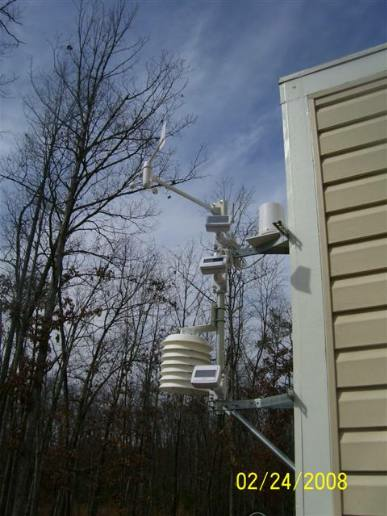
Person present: No